The Track

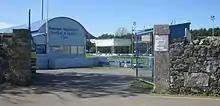
Entrance to The Track

The Track is owned by the Guernsey Amalgamated Football Committee. Belgrave Wanderers used to share The Track with Guernsey Rangers until 2007 when Guernsey Rangers sold their share in the Guernsey Amalgamated Football Committee after they moved their home games to St. Andrew's. Northerners AC also used to play their games here until 1973 when they moved to their current home at Northfield.